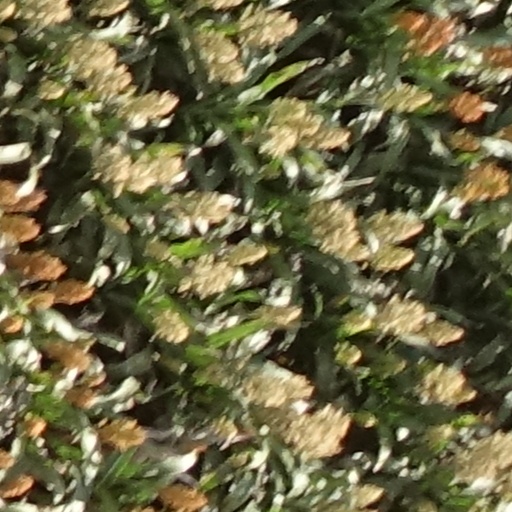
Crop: sorghum